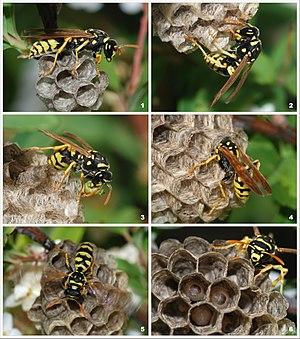
Une jeune reine de l'espèce de guêpes sociales Polistes dominulus en train de fonder une nouvelle colonie. Le nid est constitué de fibre végétales et de salive. Les œufs ont été fertilisés avec du sperme conservé depuis l'année précédente. La reine nourrit sa progéniture avant l'émergence des premières ouvrières. Le temps écoulé entre la première et la dernière photo est d'environ un mois. 1 - Le nid avec seulement quelques alvéoles. * 2 - De nouvelles alvéoles sont faites avec des fibre machées et de la salive. * 3 - Une chenille est utilisée pour nourrir les larves. * 4 - La reine nourrit les larves. * 5 - La reine bat des ailes pour rafraichir les larves. * 6 - La reine protège sa progéniture. עברית: פלכית שכיחה Português: Uma jovem rainha da família das vespas sociais (Polistes dominulus), fundando uma nova colônia. O ninho é composto de fibras vegetais e saliva. Os ovos são fertilizados com o esperma armazenado no ano anterior. A rainha alimenta sua prole, e em poucas semanas surgirão as novas vespas operárias. O tempo transcorrido entre a primeira e a última imagem é de aproximadamente um mês. 1 - O ninho com umas poucas células. * 2 - As novas células são feitas com fibras mastigadas e saliva. * 3 - Um lagarta foi capturada e agora serve de alimento para as crias. * 4 - A rainha alimenta as larvas. * 5 - A rainha utilizadas as asas para resfriar as larvas. * 6 - A rainha protege sua prole.